Timeline of reactions to the 2020 Hong Kong national security law (June 2021)

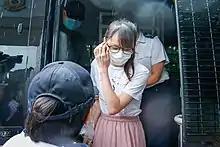
Agnes Chow leaving the prison van after released from prison

Agnes Chow, a former member of Demosistō, was charged with unlawful assembly on 12 June 2019, and was sentenced to 10 months in prison. She was released after deducting one-third of her sentence. Dozens of supporters and over a hundred reporters braved the rain to greet them outside the Tai Lam Centre for Women. At 10 am, Chow was discharged from the prison by a prison van, and then boarded a white private car to leave. She did not respond to reporters' questions. She was slightly thin and was cleared by the police during the period. Supporters greeted at the scene shouted "Agnes Chow, add oil!" and urged her to take a good rest. She later posted on Instagram that "the painful half a year and 20 days is finally over", saying that she must rest and take care of her body.